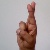
The image shows a hand gesture representing the letter 'R' in Indian Sign Language.